Bagsecg

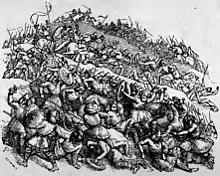
A nineteenth-century depiction of the Battle of Ashdown.

There is a historical consensus that an invading viking army coalesced in Anglo-Saxon England, during the 860s. The "A version" of the "Anglo-Saxon Chronicle" – dating from the 9th or 10th century – describes the invading force as the """", an Old English term that can translate as "big army", or "great army".